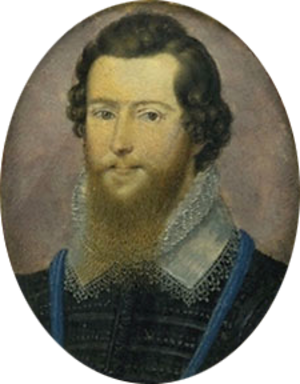
La 3ᵉ Armada espagnole, également connue sous le nom d'Armada espagnole de 1597, est un événement naval majeur qui se déroule d'octobre à novembre 1597 dans le cadre de la guerre anglo-espagnole.